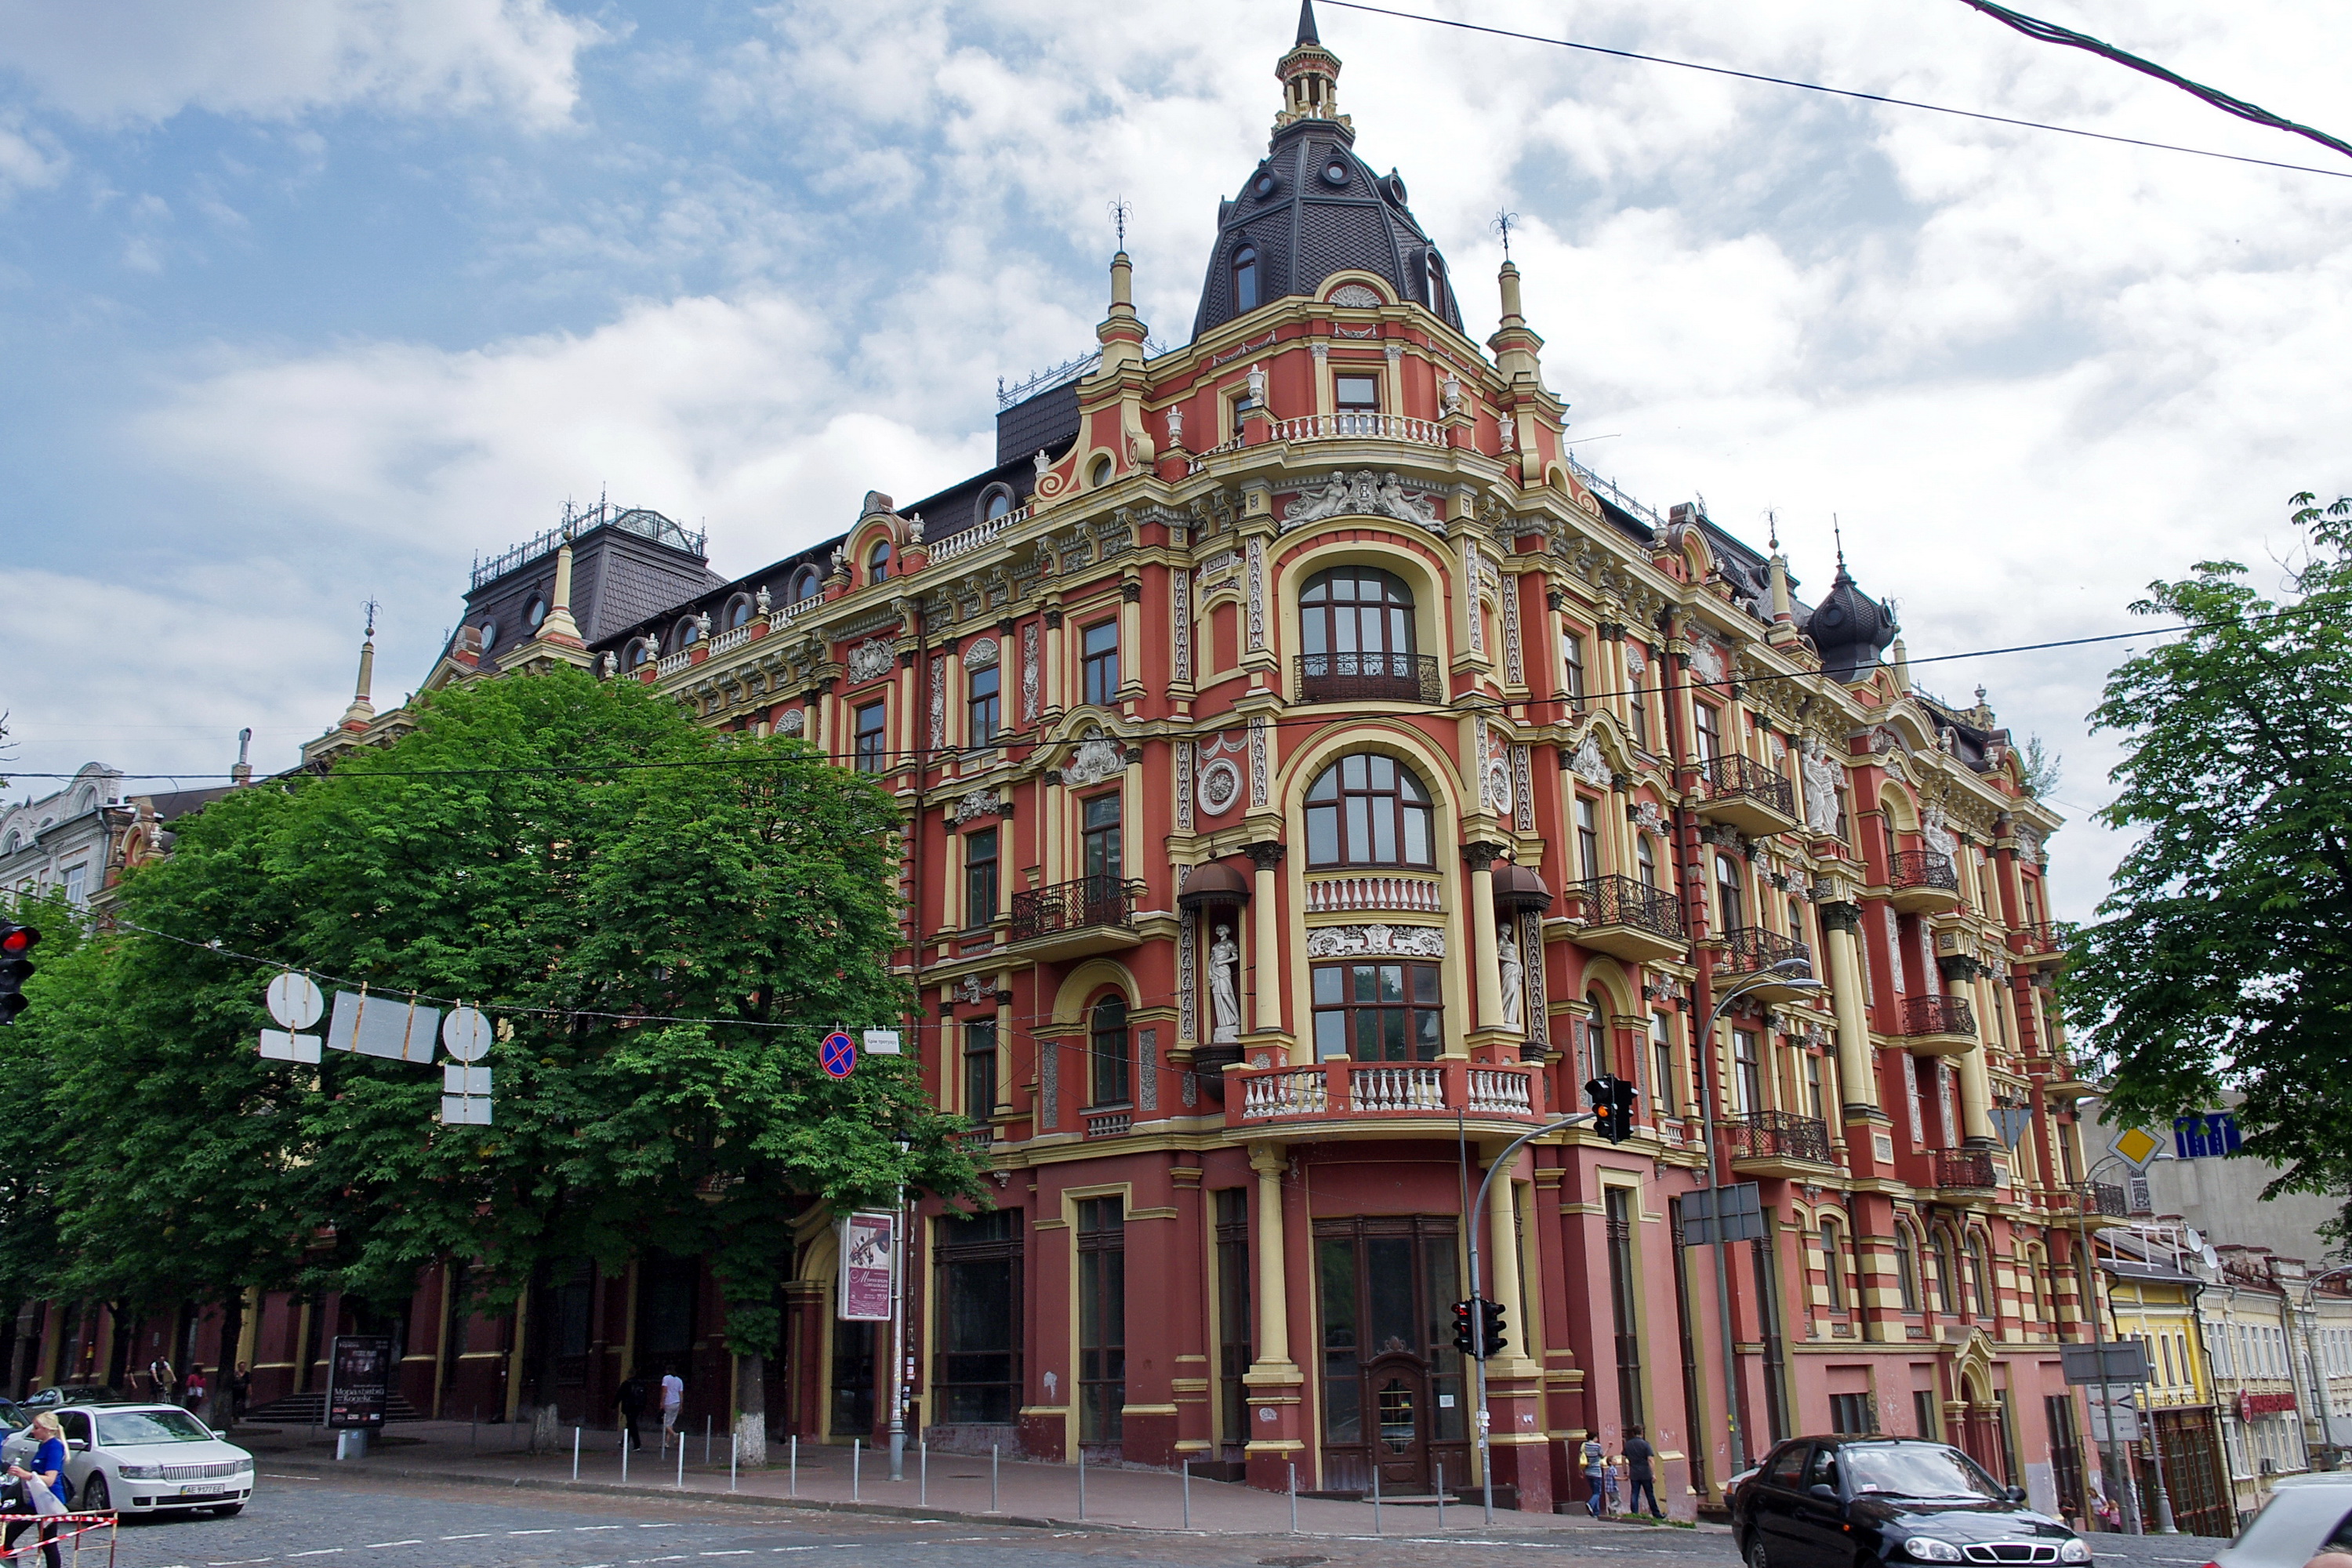
town, building, spring, facade, church, place of worship, estate, may, kiev, selebration, neighbourhood